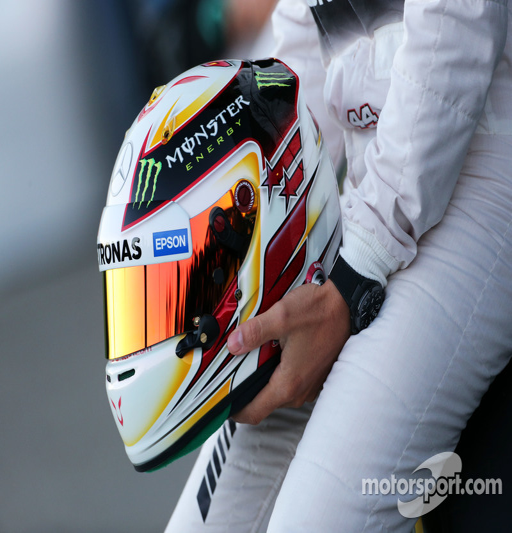
the helmet of award winner